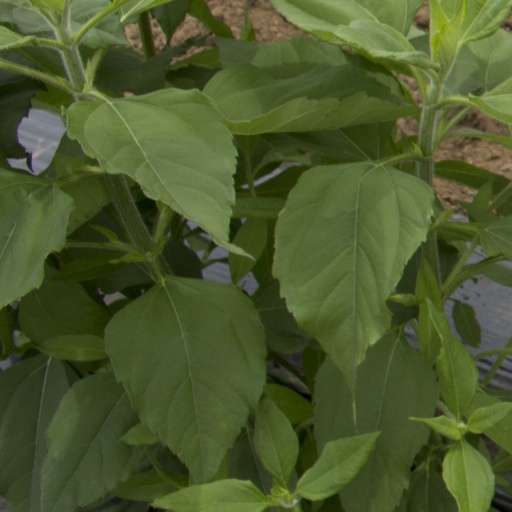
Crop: Jerusalem artichoke